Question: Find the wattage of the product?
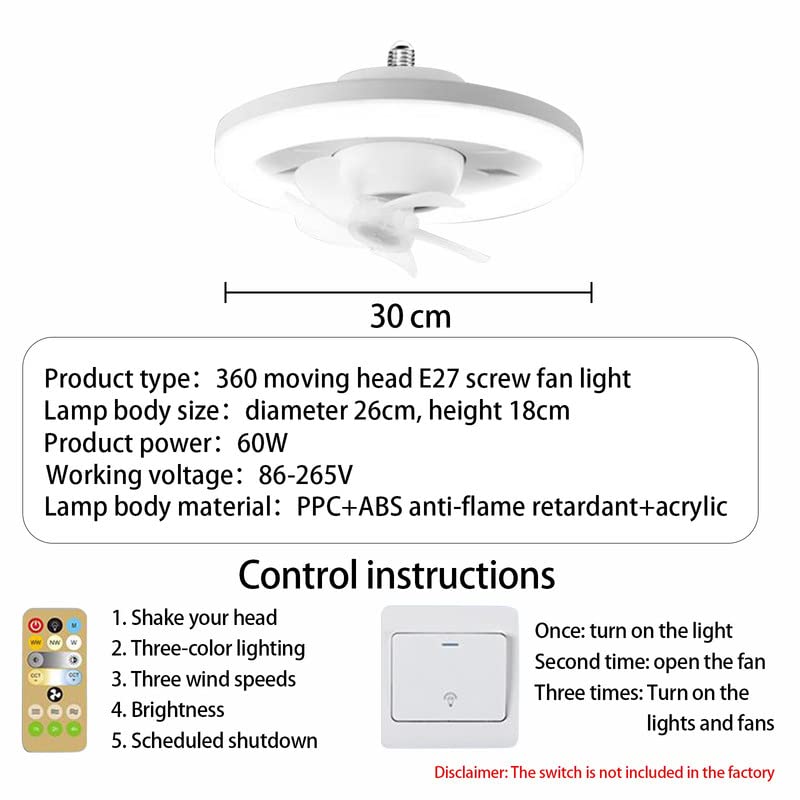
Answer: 60.0 watt